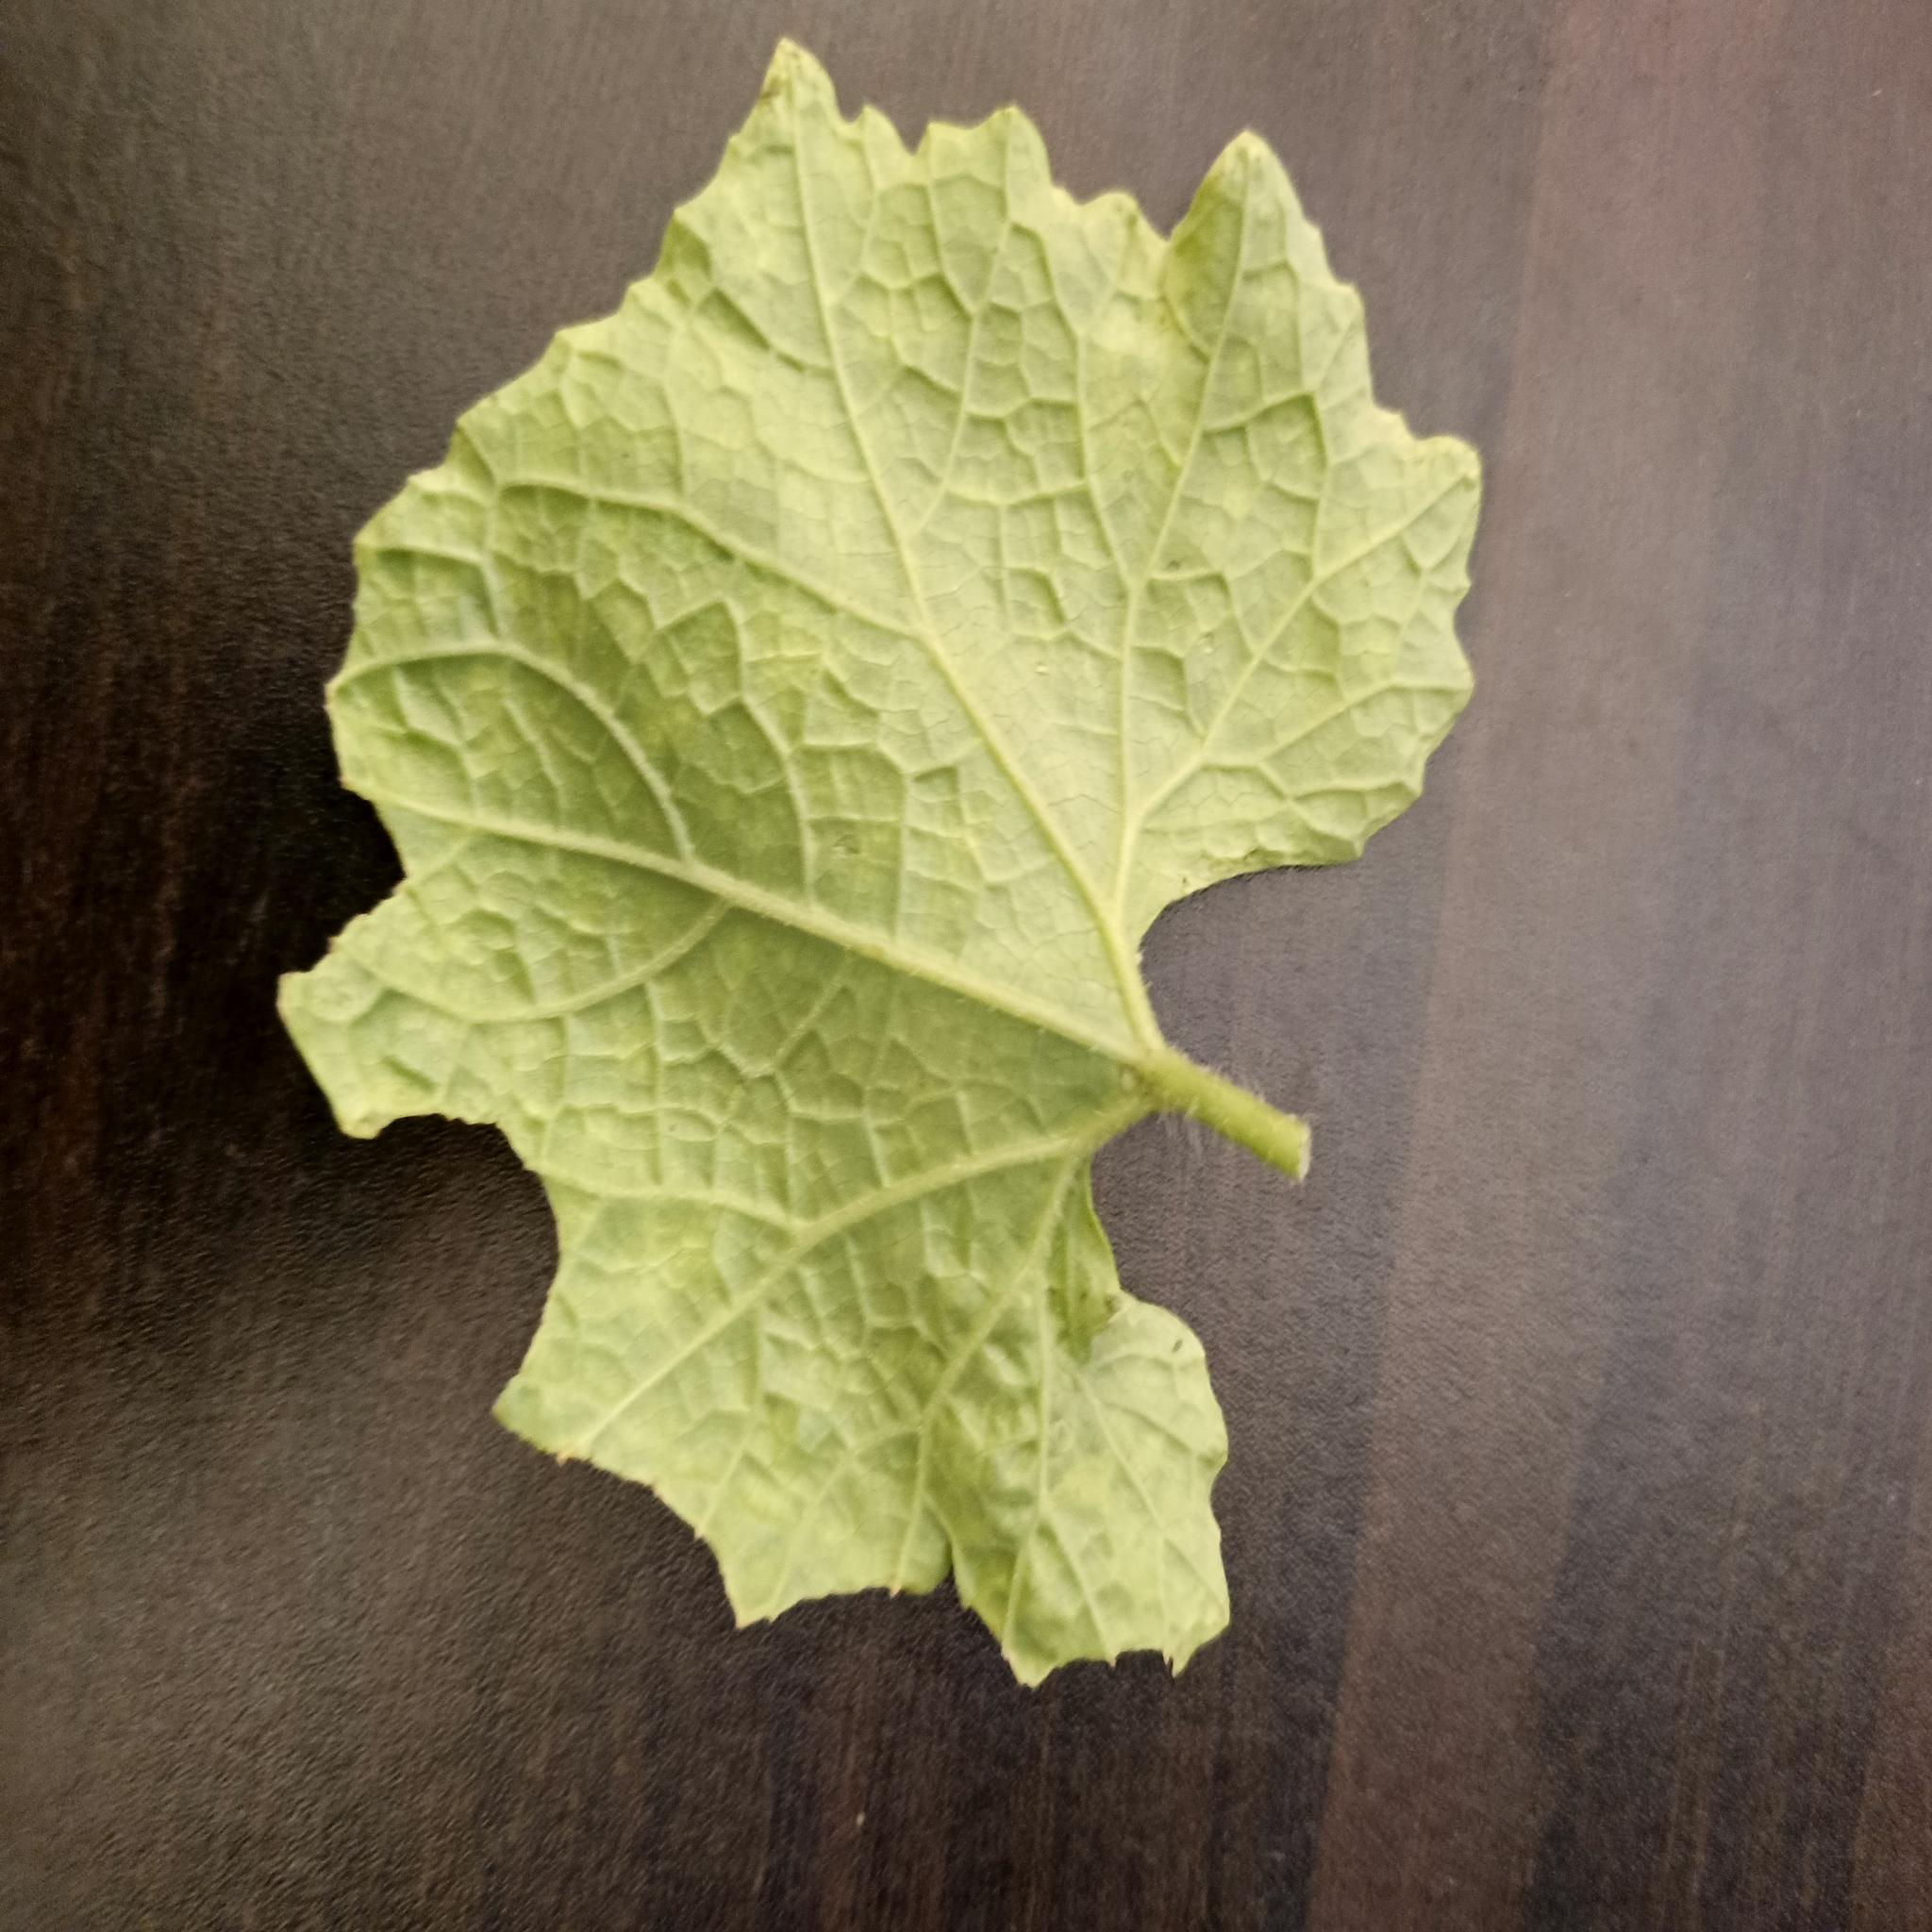
Label: Downy mildew